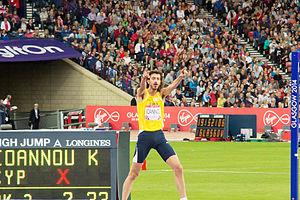
Kyriákos Ioánnou est un athlète chypriote, spécialiste du saut en hauteur. Il mesure 1,93 m pour 66 kg. Son record personnel, réalisé en 2007, est de 2,35 m. Il a remporté la première médaille chypriote lors des championnats du monde d'athlétisme.